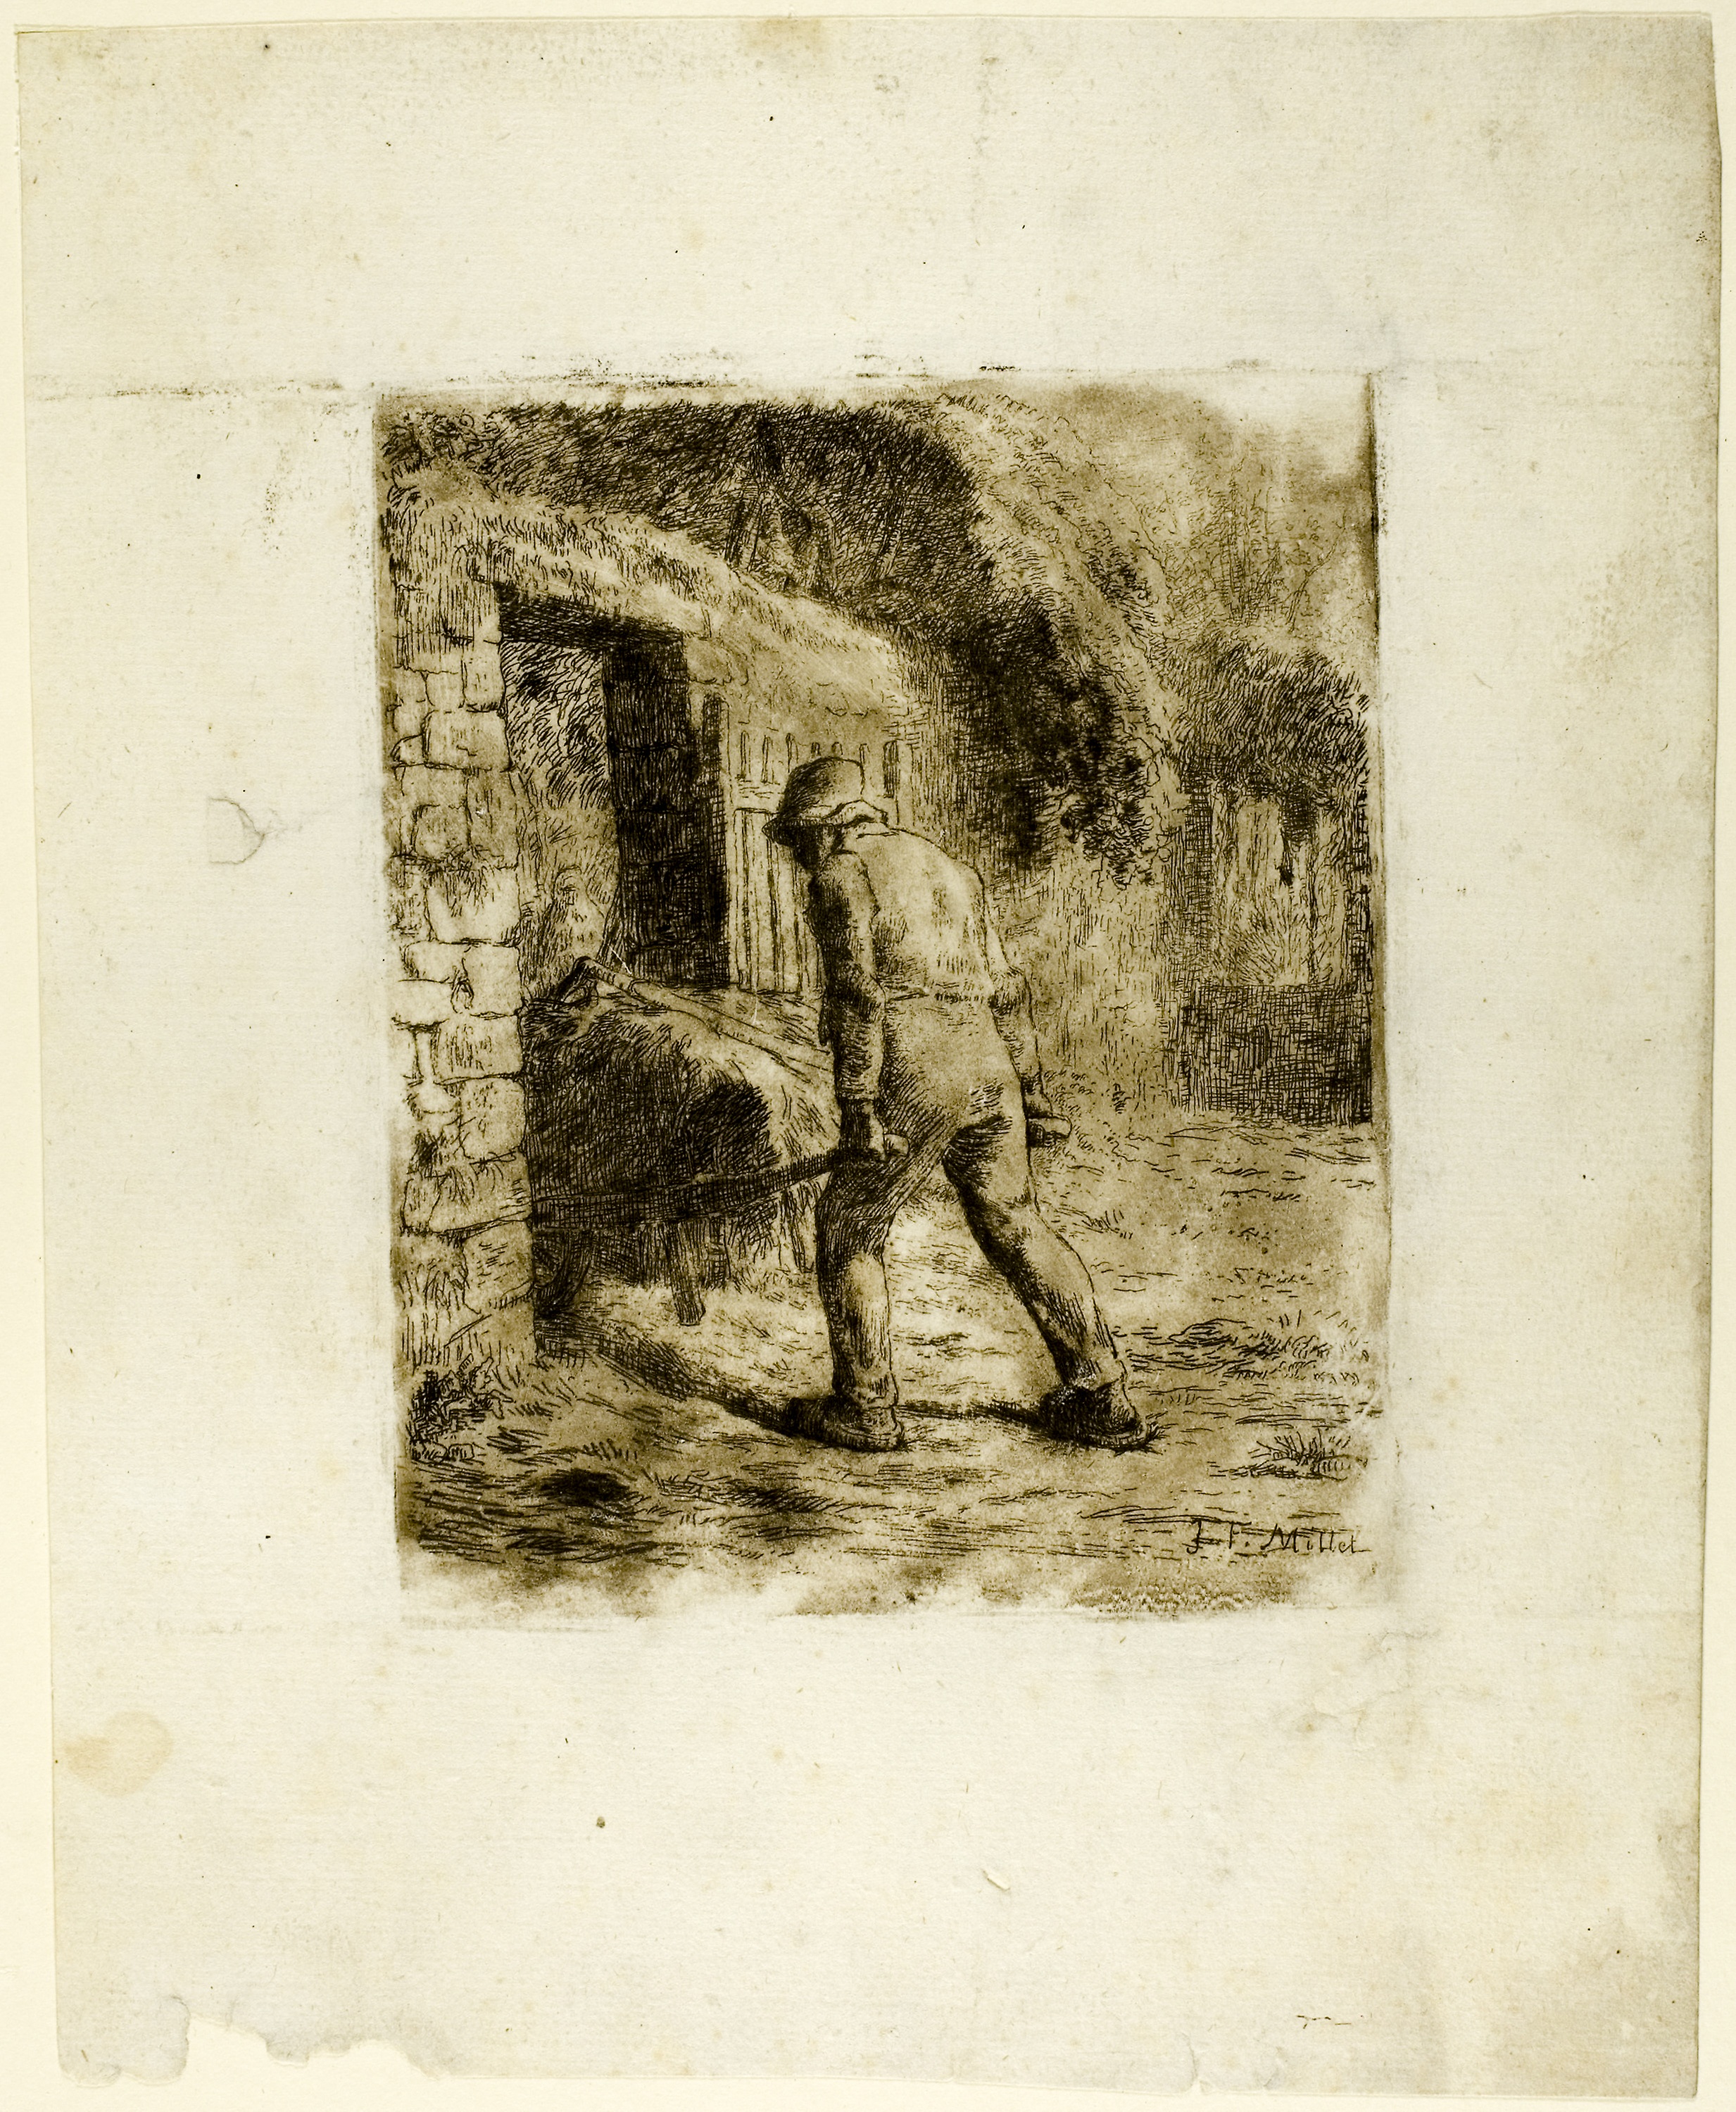
modern art, art, painting, drawing, visual arts, illustration, photography, stock photography, artwork, printmaking, black and white, monochrome, style